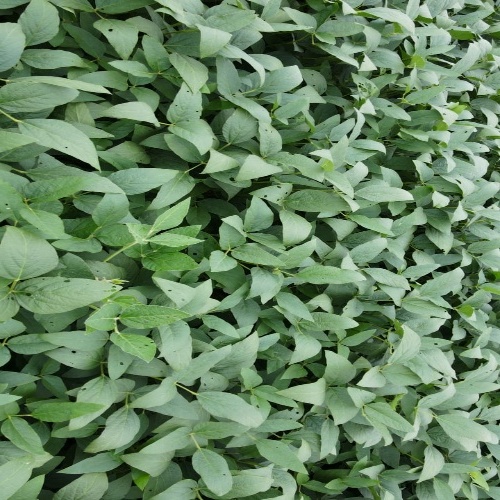
Label: Diabrotica_speciosa